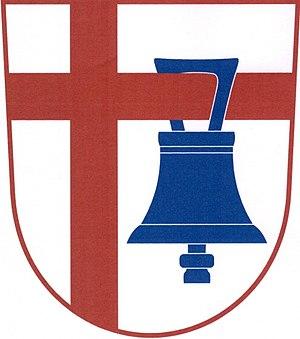
Radhošť est une commune du district d'Ústí nad Orlicí, dans la région de Pardubice, en République tchèque. Sa population s'élevait à 168 habitants en 2017.